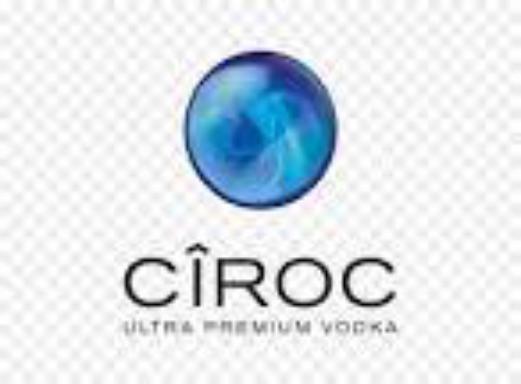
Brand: Ciroc
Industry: Necessities